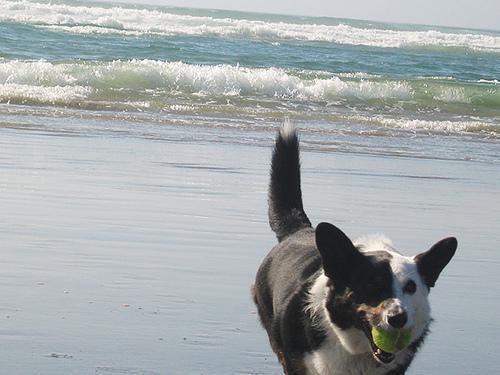
Cardigan